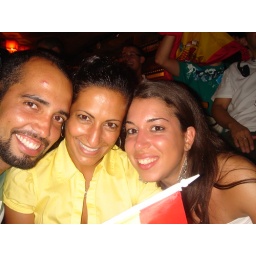
Sitting on the floor in a bar watching the game